Mr. Singh Mrs. Mehta

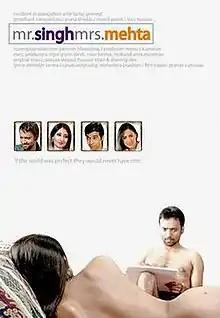

Mr. Singh / Mrs. Mehta is a 2010 Hindi-language film starring Prashant Narayanan and Aruna Shields. It is directed by Pravesh Bhardwaj. The film was produced by Manu Kumaran and was released on 25 June 2010.